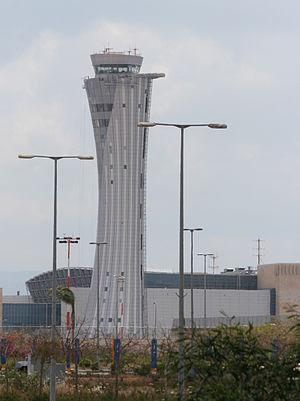
La Tour de contrôle de l'Aéroport Ben Gourion est un gratte-ciel construit à Lod dans l'agglomération de Tel Aviv en Israël de 2012 à 2014.
Depuis la construction de la Tour Shalom Meir en 1965, 85 immeubles de 100 mètres de hauteur et plus ont été construits dans l'agglomération de Tel Aviv en Israël soit presque autant que dans la France entière. La majorité des gratte-ciel de l'agglomération de Tel Aviv ont été construits depuis l'an 2000 et beaucoup ont été construits à Ramat Gan. L'agglomération de Tel Aviv abrite la très grande majorité des gratte-ciel d’Israël. La Tour Elite deviendra la plus haute tour d'Israël et du Proche-orient en 2016.